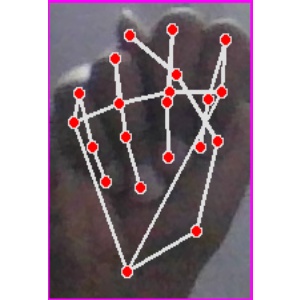
अक्षर: न